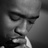
Emotion: sad